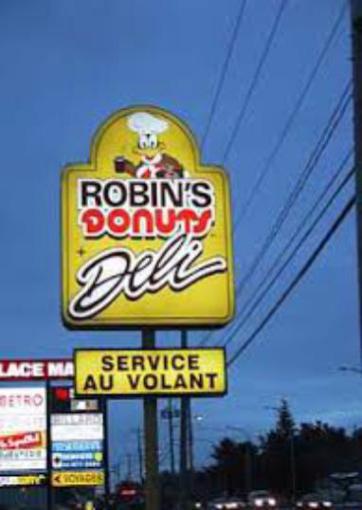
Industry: Food